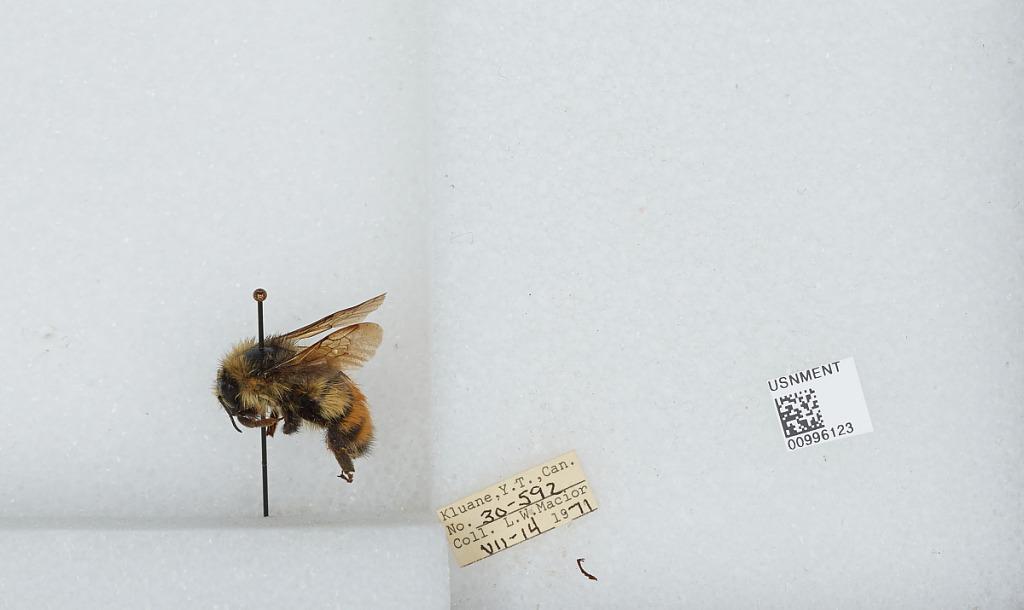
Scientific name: Bombus (Pyrobombus) flavifrons Cresson
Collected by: L. Macior
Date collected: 1971-7-14
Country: Canada
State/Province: Yukon Territory
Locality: Kluane
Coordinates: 60.75, -139.5